Billy Frank Jr. Nisqually National Wildlife Refuge

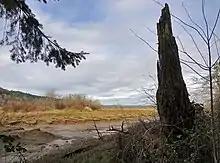
Treaty Tree where the Treaty of Medicine Creek was signed

The oral history of the Nisqually describes the Nisqually basin as the point of origin of their people. Their endonym, , comes from the grasses that grew in the basin. The delta was relied upon to provide sustenance and the food sources were abundant enough for 14 permanent villages and a seasonal economy. Salmon was caught via a variety of techniques and the people were able to hunt a diverse array of wildlife, including various species of waterfowl, game, and sea mammals. The grass and woodlands in the area were used to gather seasonal fruits such as berries, grow crops such as camas, and provide timber for the construction of weirs and canoes. The Nisqually practiced cultural burning and, through managed modification, created a sustainable habitat for millenniums.